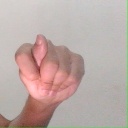
अक्षर: ट